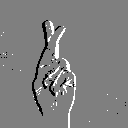
ASL letter: r